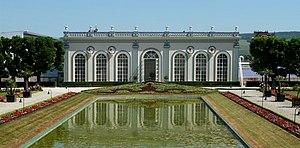
L'Orangerie de Moët &amp
Moët & Chandon est une maison de Champagne fondée en 1743 et détenue aujourd'hui par le groupe de luxe LVMH, avenue de Champagne à Épernay. C'est le premier négociant manipulant de Champagne avec 1190 hectares de vignoble possédés en propre et des achats de raisins sur près de 3 000 hectares, avec 12,5 millions de bouteilles vendues en 1971 et 22,8 millions en 2011. Les trois marques sont regroupées au sein de la société MHCS.